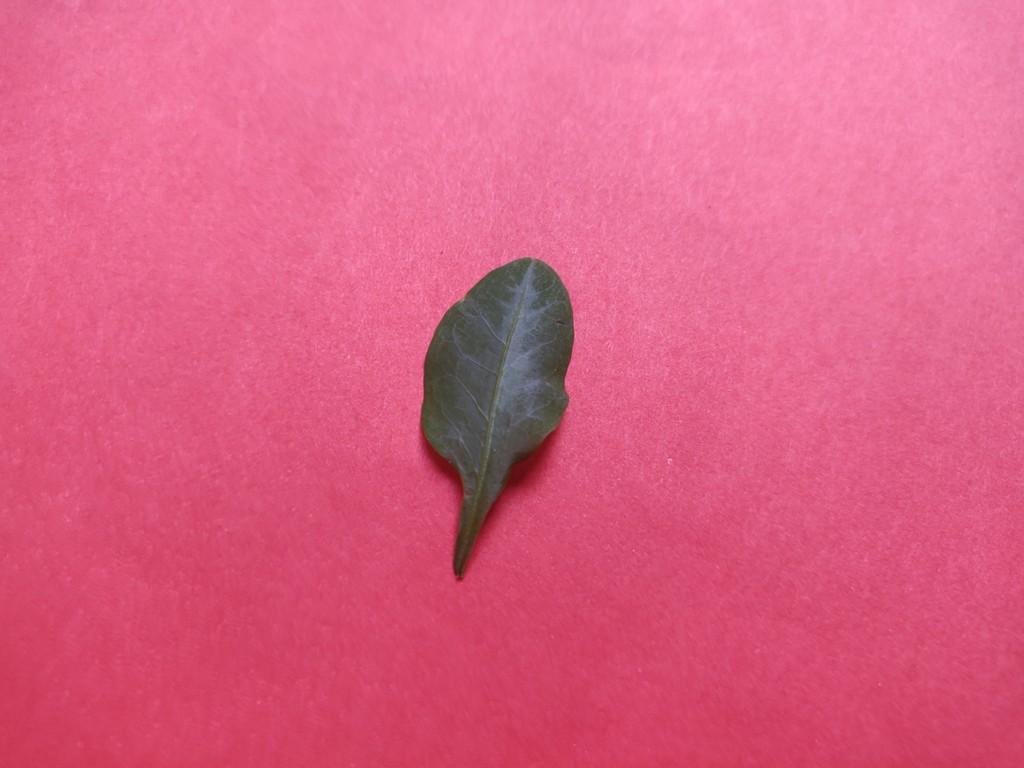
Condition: Healthy
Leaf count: single
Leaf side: front